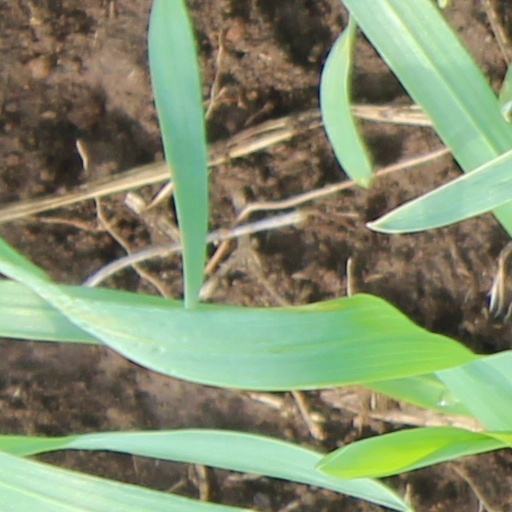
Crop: wheat